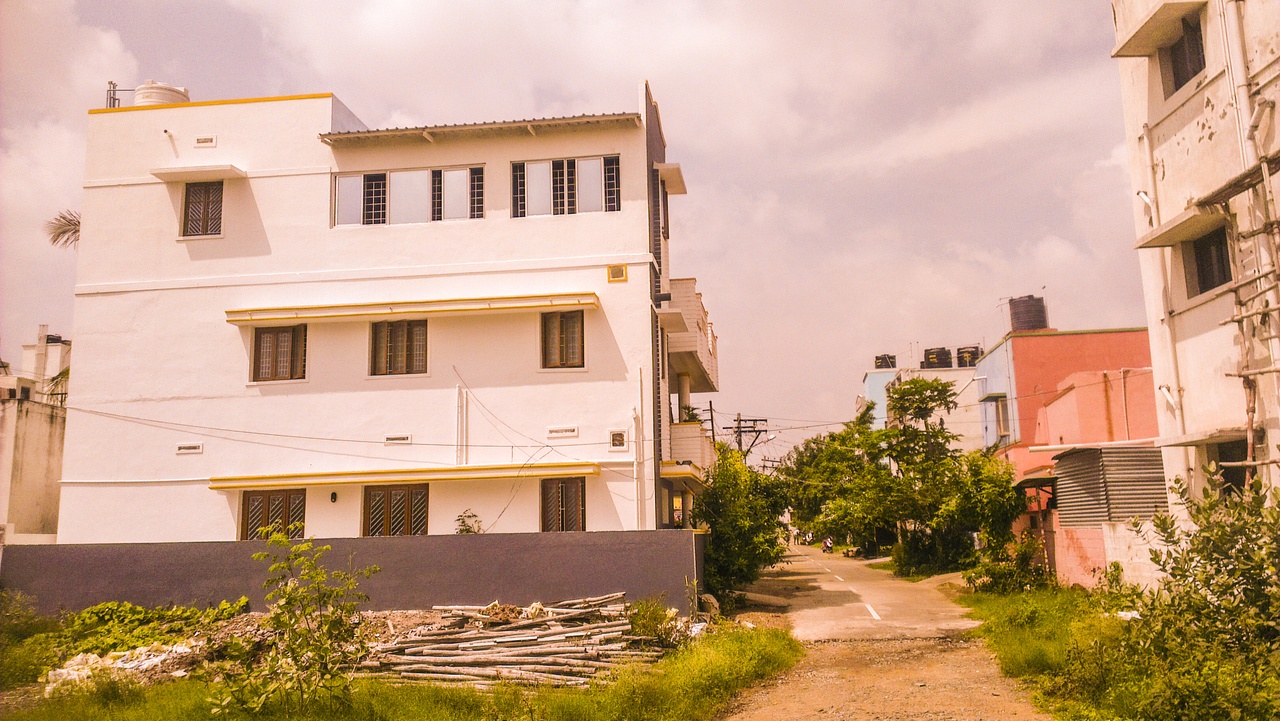
Thiru Kumaran Nagar Extn